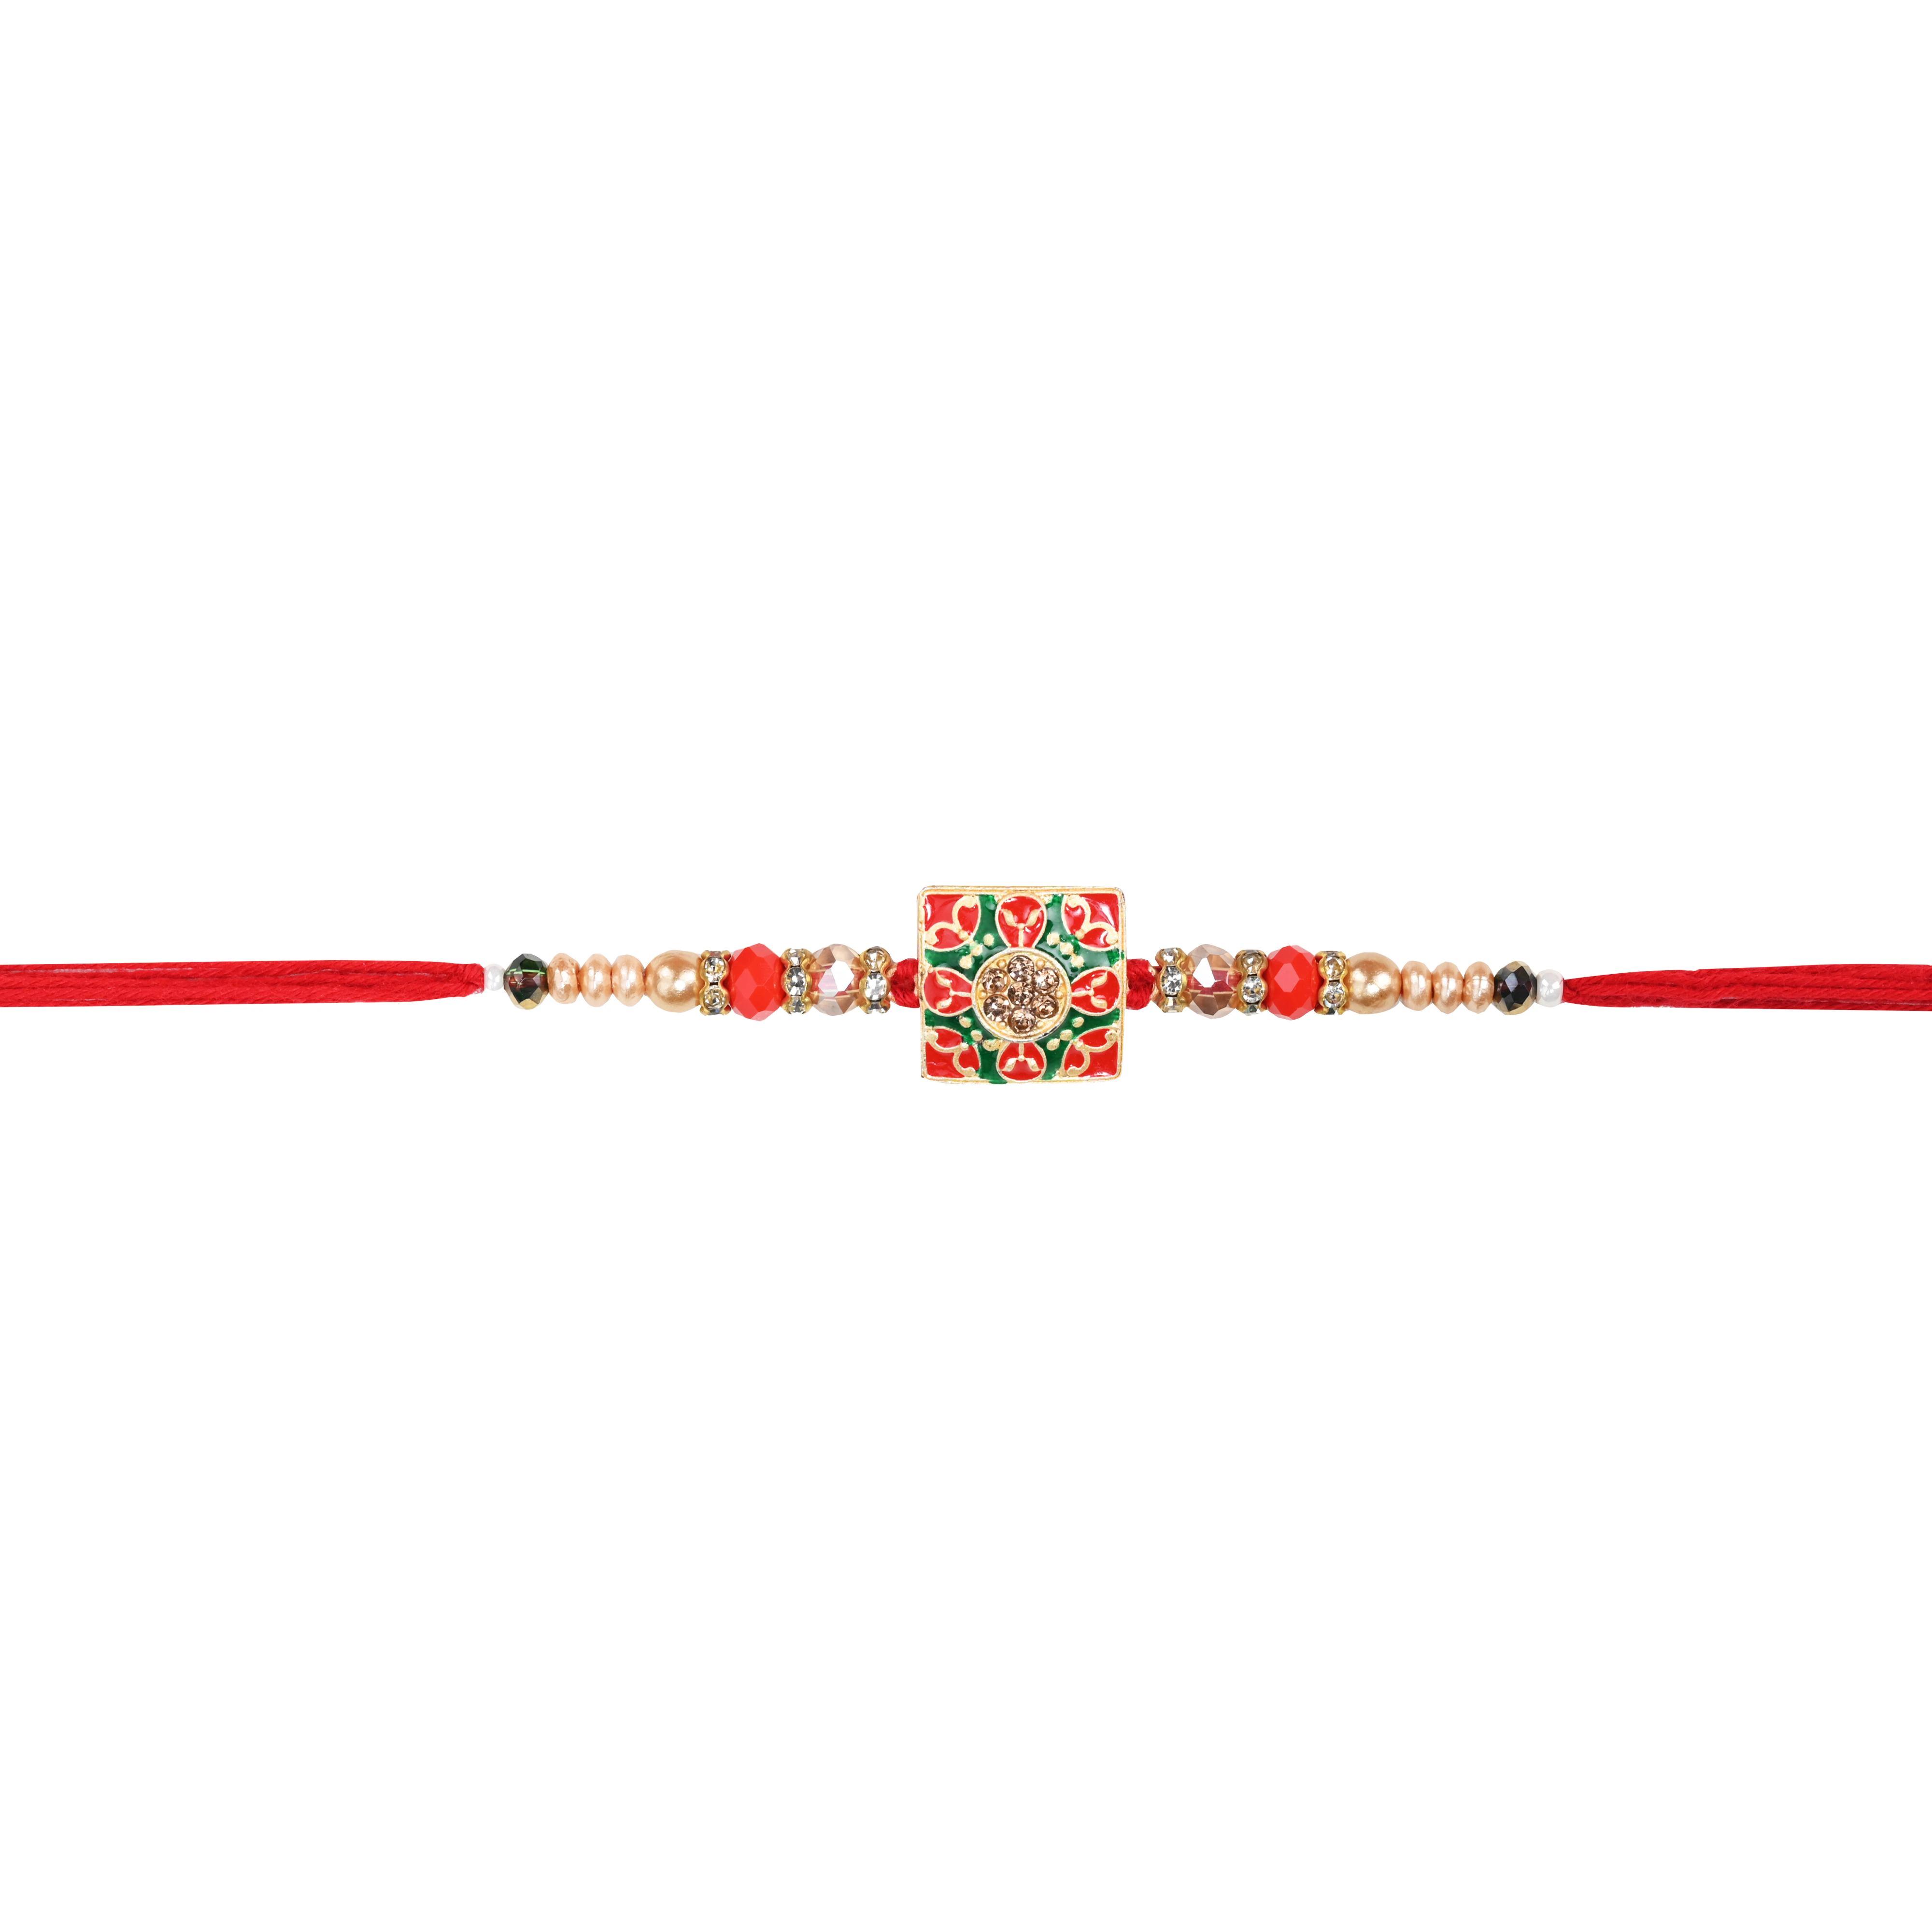
The Stone Aisle Set of 2 Elegant Rakhis - Traditional Handmade Rakhi for Brother
Type: Rakhis
Brand: The Stone Aisle
Price: Rs. 239
 Celebrate the bond of love and protection with our exquisite Set of 2 Rakhis. Each rakhi is meticulously handcrafted to ensure the highest quality and unique designs. Perfect for Raksha Bandhan, these rakhis will make your brother feel special and cherished. The elegant design and vibrant colors make this rakhi set a thoughtful gift that embodies tradition and love.
Features: Premium Quality: Handcrafted with high-quality materials to ensure durability and elegance.,Unique Designs: Each rakhi features intricate designs that are both traditional and stylish.,Comfortable Wear: Soft threads ensure a comfortable fit for all-day wear.,Traditional Symbolism: Embodies the rich cultural heritage and symbolism of the Rakhi festival.,Versatile Use: Suitable for brothers of all ages, making it a versatile choice for any family.